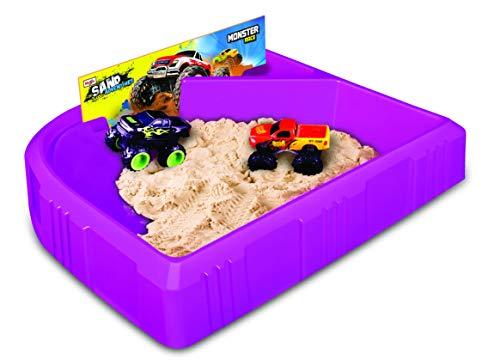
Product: Maisto Sand Toys Play Set: Dirt Demons, Multicolor
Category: Toys & Games | Dress Up & Pretend Play | Pretend Play | Play Tools
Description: Themed sand toy play sets include 1 die-cast vehicle, plastic tray and accessory pieces and molds.
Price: $14.95
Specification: ProductDimensions:13.8x3.5x11.8inches|ItemWeight:1.5pounds|ShippingWeight:1.5pounds(Viewshippingratesandpolicies)|ASIN:B00P8QAD9Y|Itemmodelnumber:11501|Manufacturerrecommendedage:3yearsandup